Liberty (1938 film)

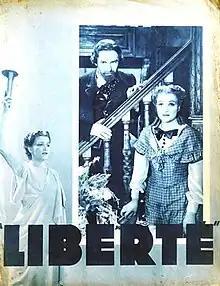

Liberty (French: Liberté) is a 1938 historical biographical drama film directed by Jean Kemm and starring Maurice Escande, Lucien Gallas and Milly Mathis. The film's sets were designed by the art director Claude Bouxin. It is based on the life of Auguste Bartholdi, a sculptor best known for creating the Statue o.